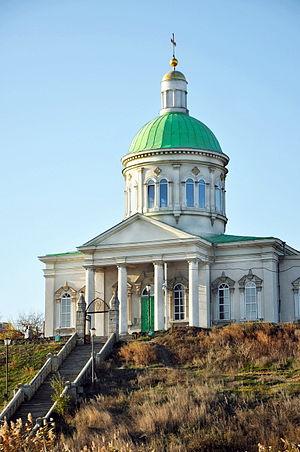
L’église Sainte-Croix ou Sourb Khatch est une église arménienne de Rostov-sur-le-Don. Construite de 1786 à 1792 c’est un des bâtiments survivants du monastère Sainte-Croix.